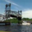
Label: bridge